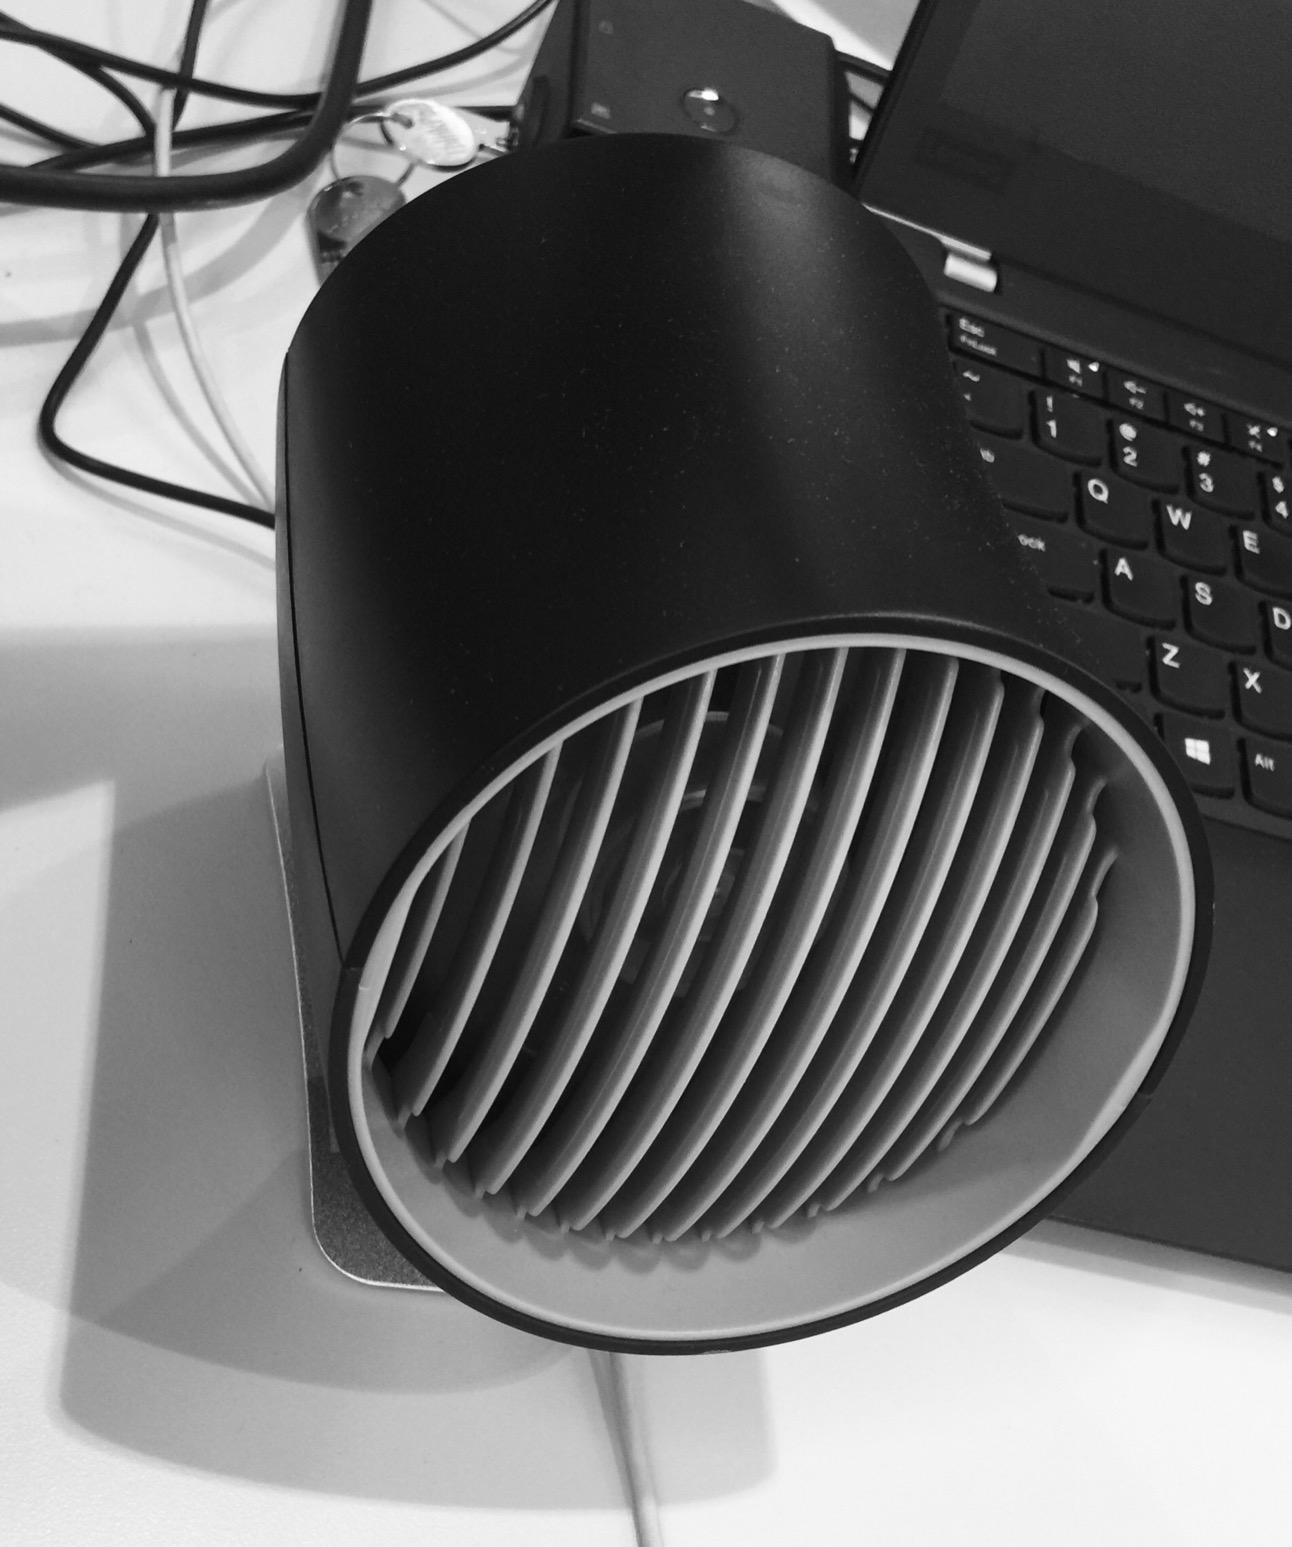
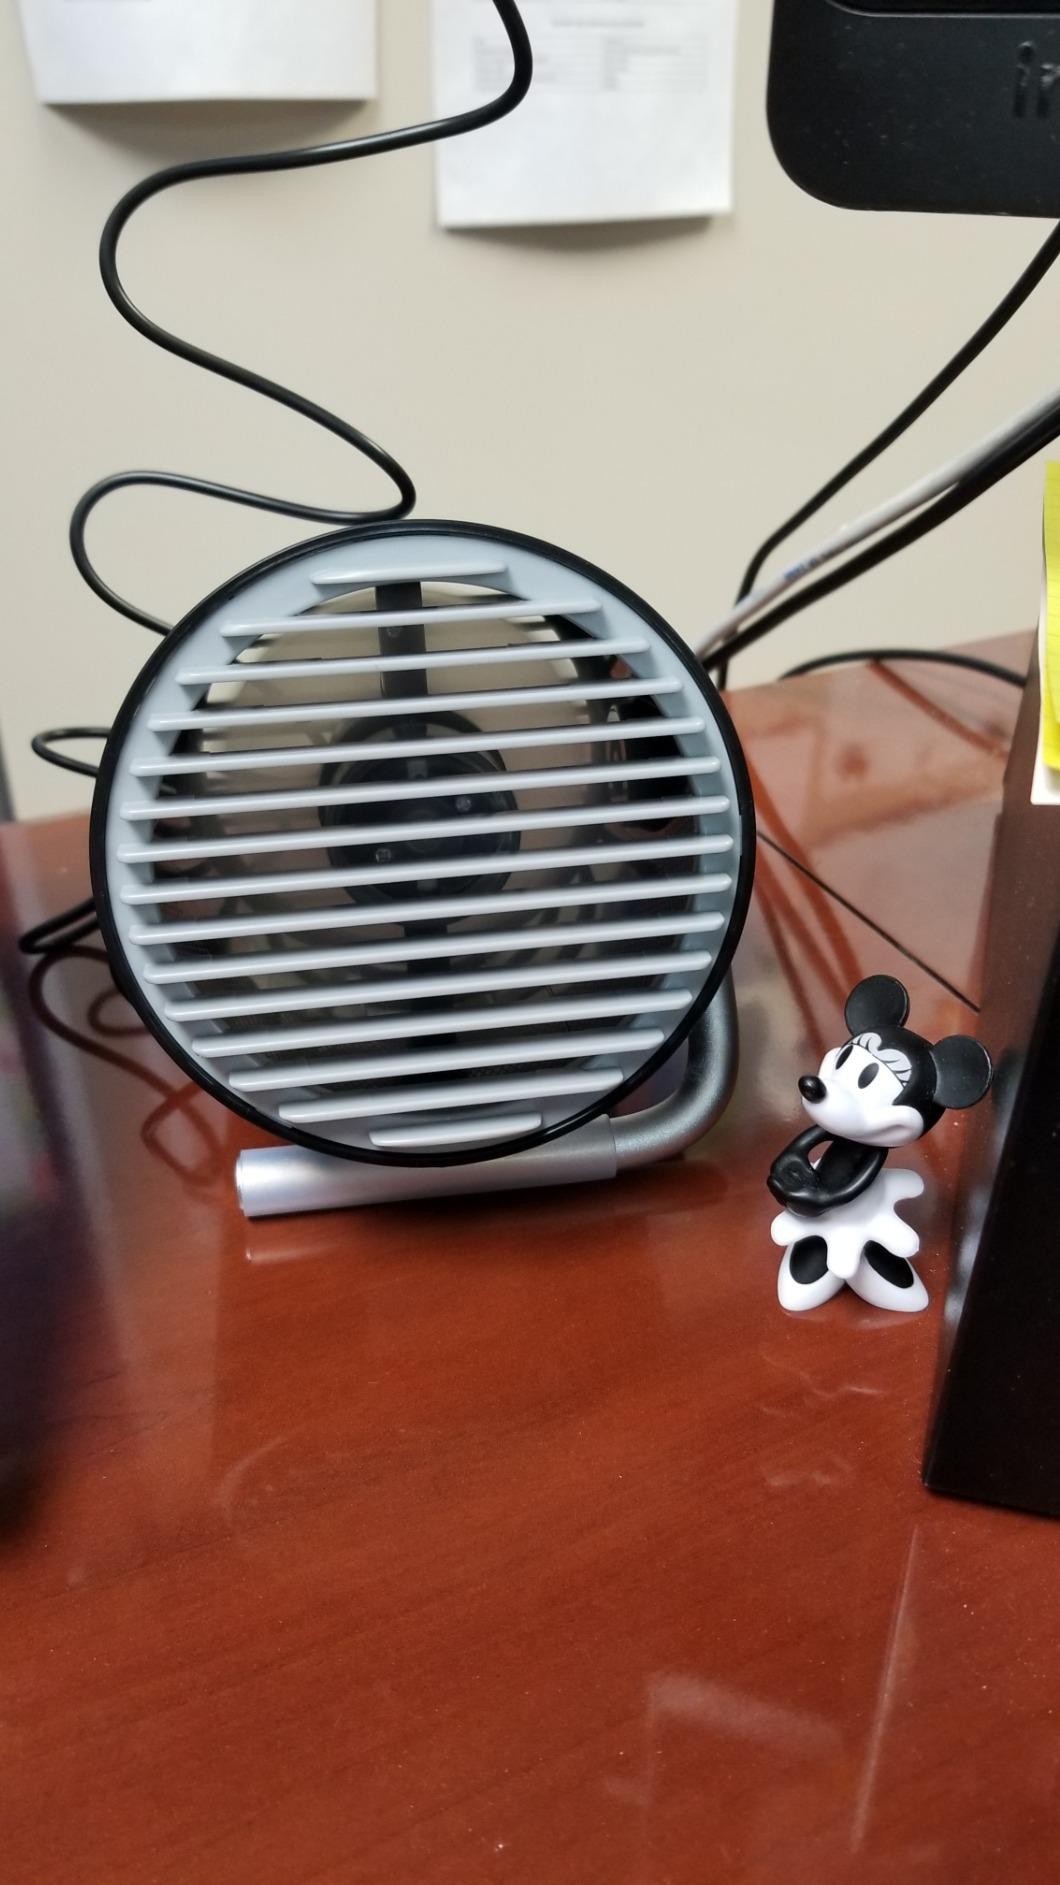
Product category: fan
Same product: no